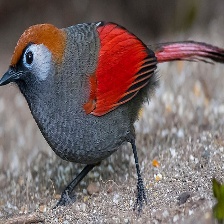
Species: RED TAILED THRUSH
Scientific name: NEOCOSSYPHUS RUFUS